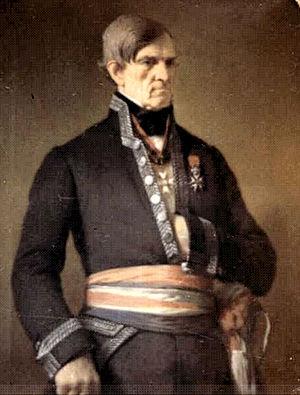
Louis-Furcy Grognier, maire d'Aurillac, portrait par Éloy Chapsal, 1856, huile su toile 116x86 Musée d'Aurillac.
La Société cantalienne, ou Association cantalienne, était une société savante d'histoire, d'inventaire et d'étude du patrimoine, aussi bien naturel que culturel, du Cantal, créée vers 1838 et disparue sous le Second Empire.
Louis-Furcy Grognier, maire d'Aurillac, président de la Société Cantalienne est né en 1787 à Aurillac, du deuxième mariage en 1785 de Antoine Grognier, premier huissier audiencier au tribunal d'Aurillac, et de Suzanne Combe.
La famille Grognier est une famille de robe originaire de Picardie dont un membre a fait souche à Aurillac au XVIIᵉ siècle, puis à Lyon au XIXᵉ siècle.